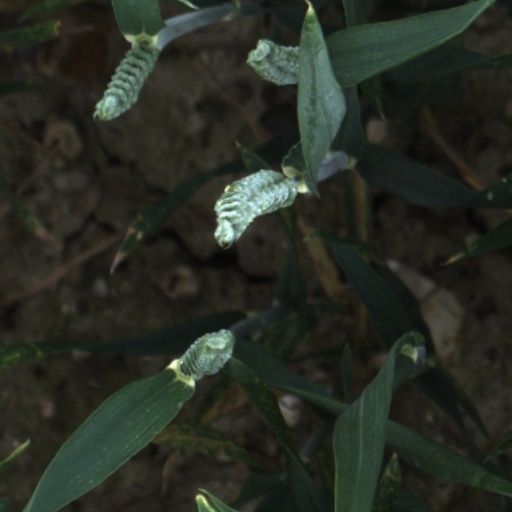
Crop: wheat